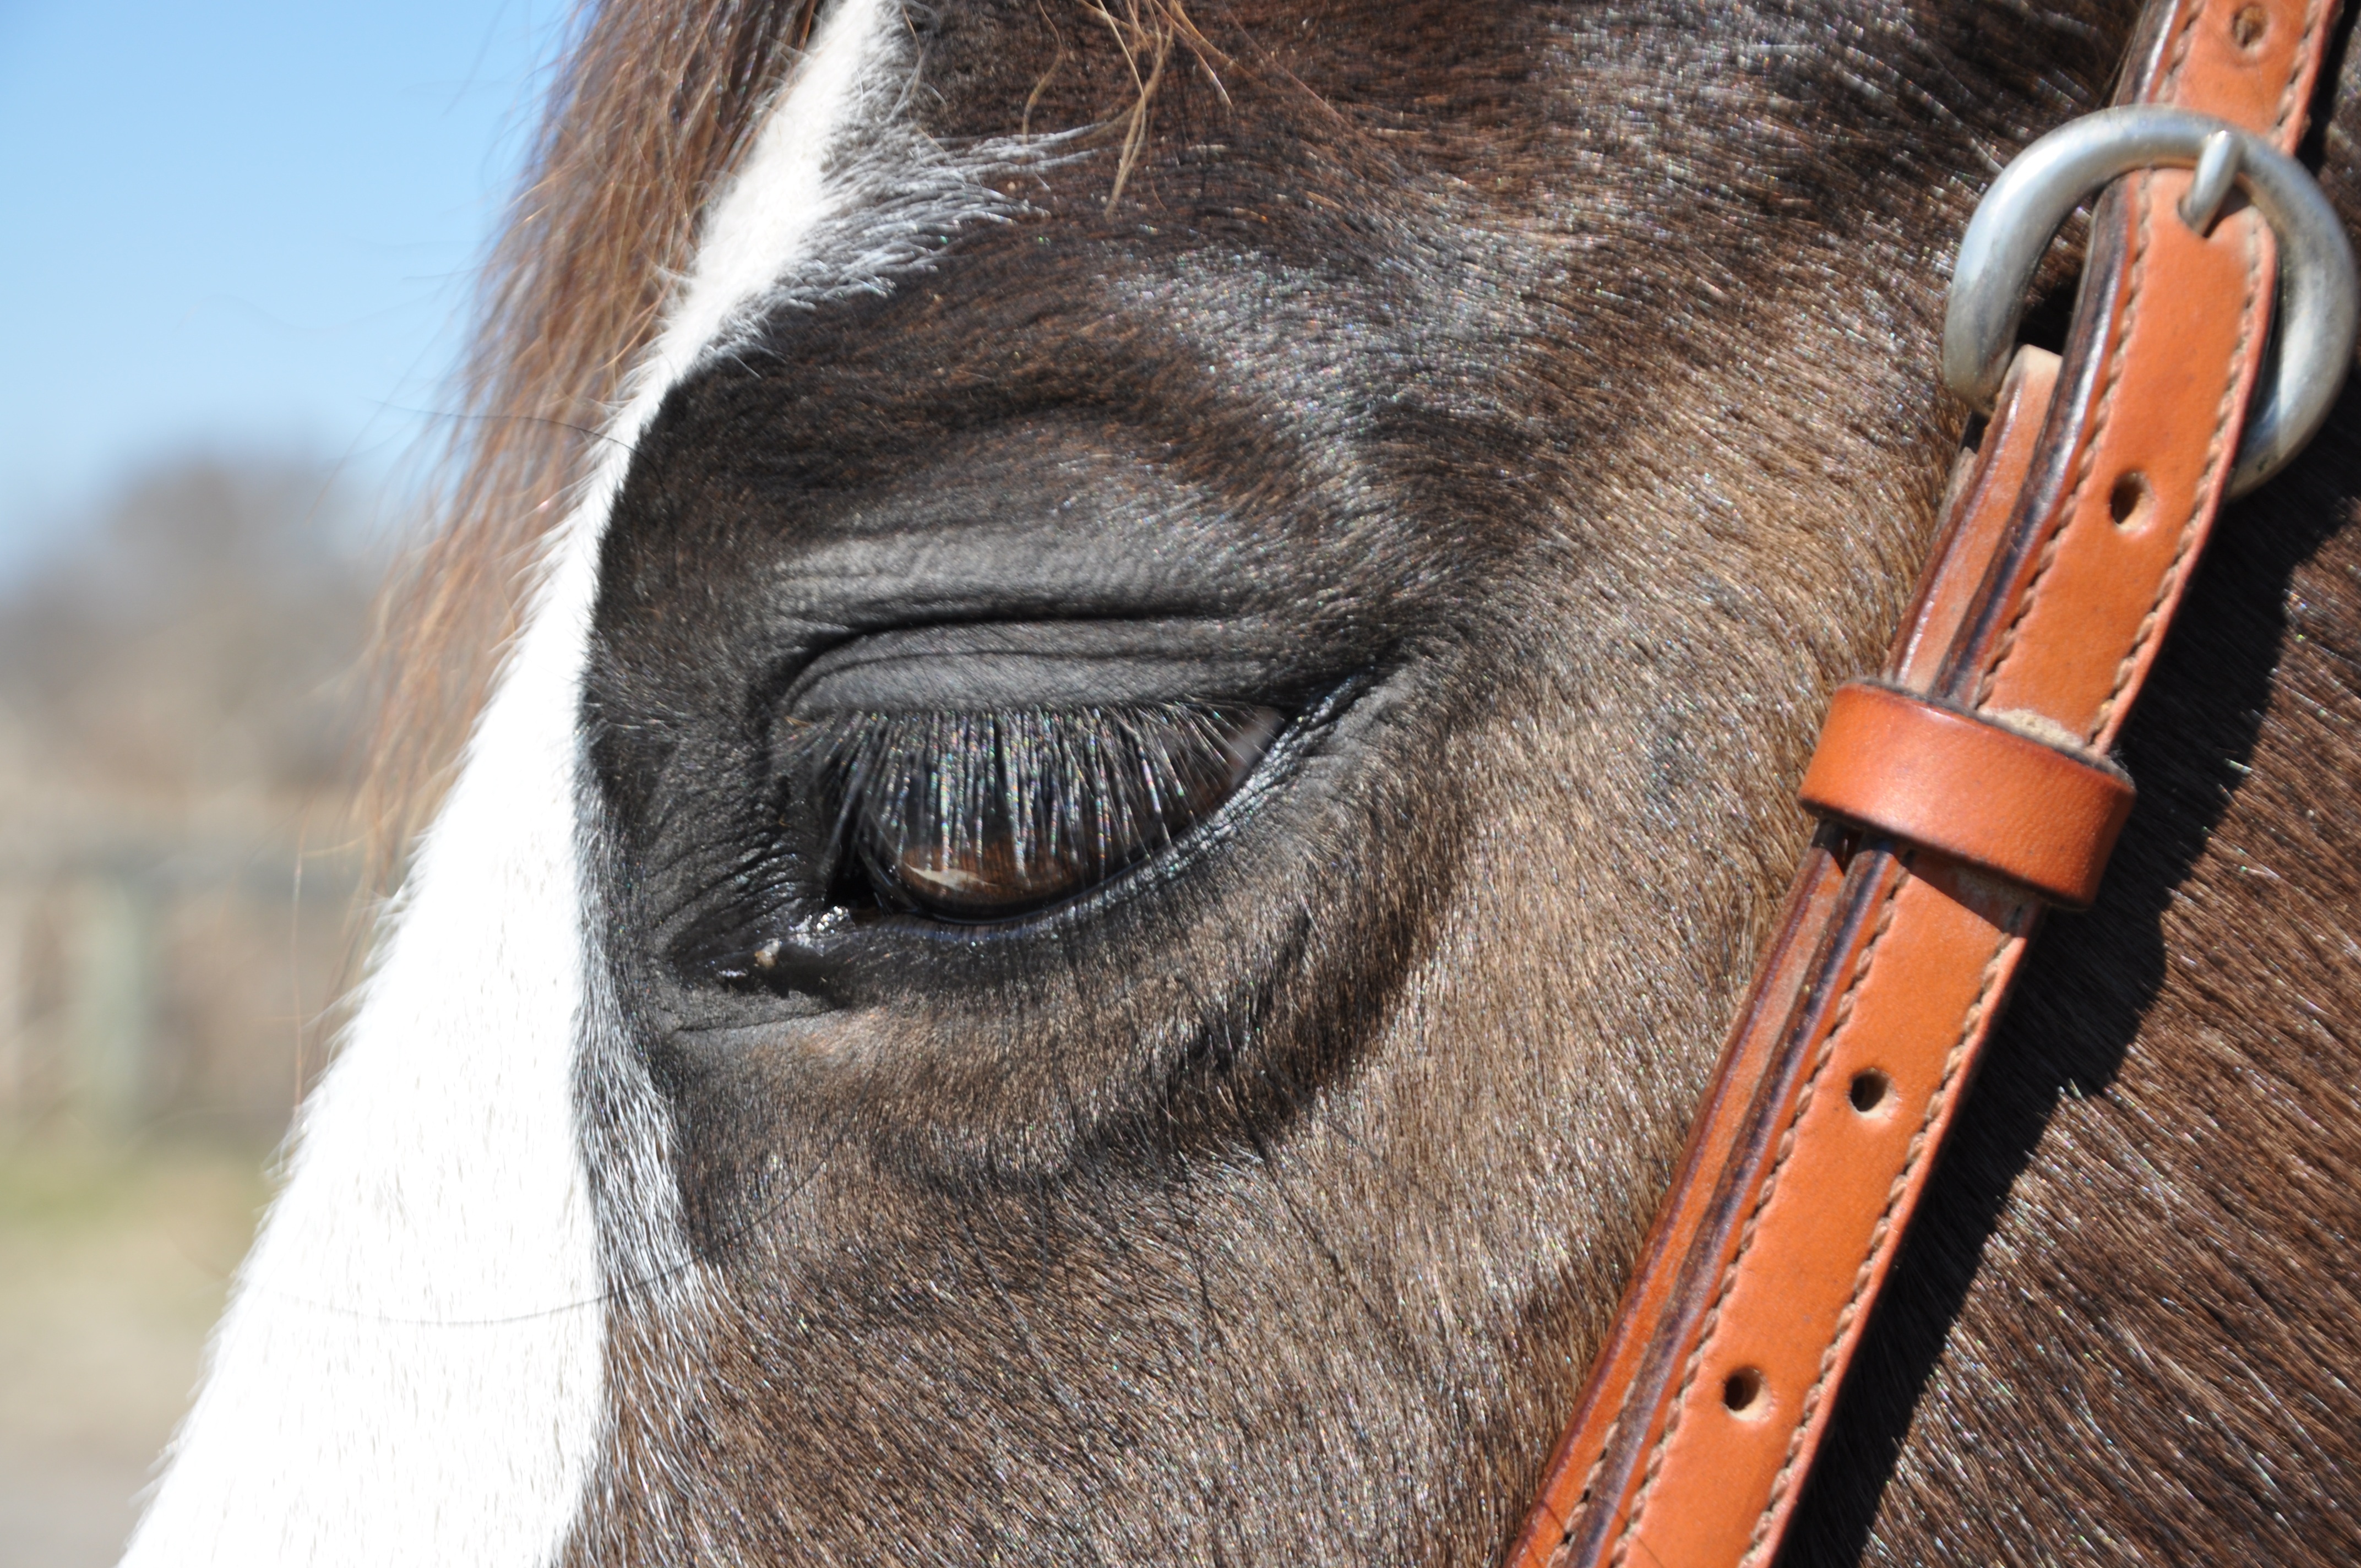
sport, farm, animal, portrait, ranch, horseback, horse, rein, stallion, mane, stable, bridle, pets, riding, competition, horse riding, head, harness, halter, horseback riding, racehorse, horse like mammal, horse tack